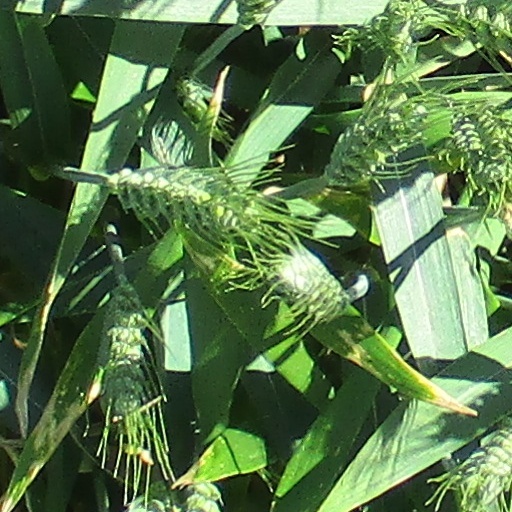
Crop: wheat